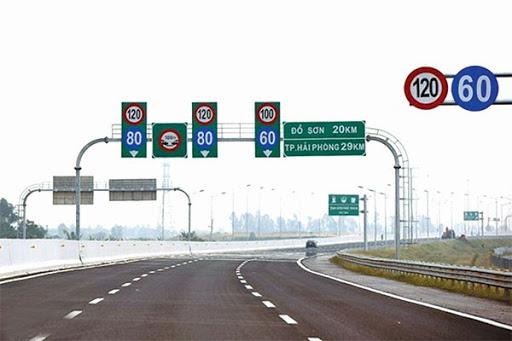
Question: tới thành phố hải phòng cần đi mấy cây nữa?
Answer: cần đi 29 cây nữa